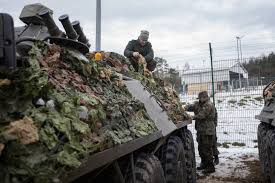
Label: BTR